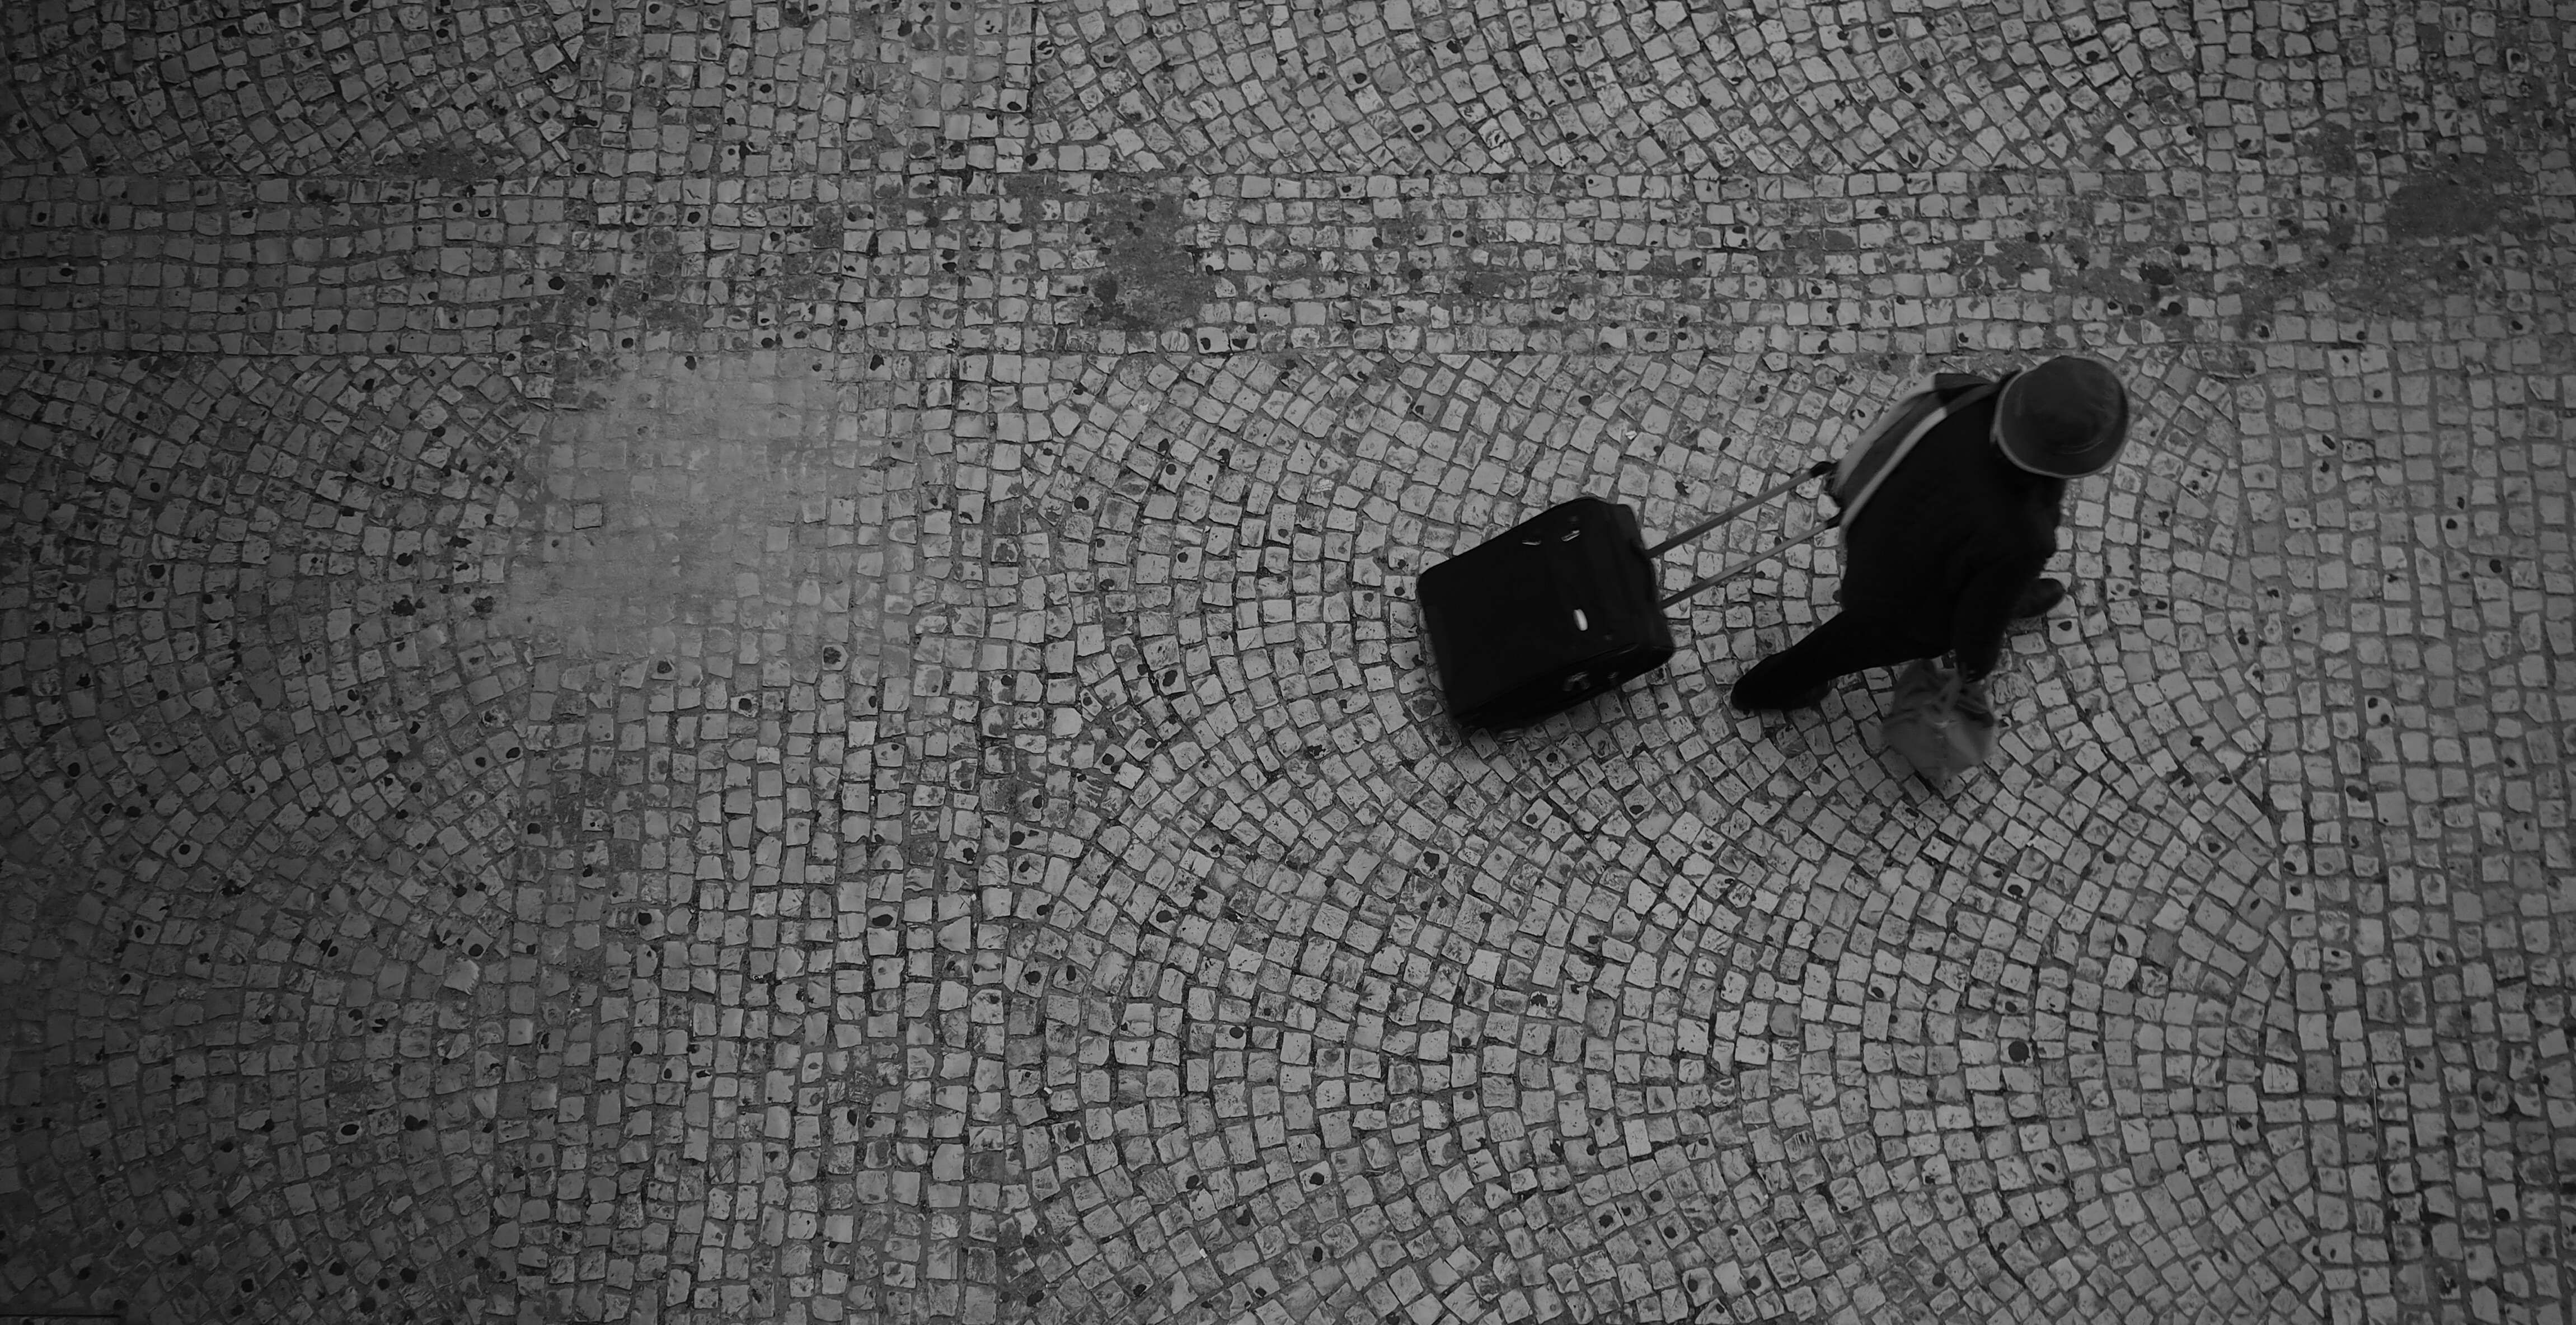
hand, black and white, people, white, street, photography, texture, floor, number, urban, wall, social, line, lens, shadow, darkness, black, monochrome, circle, streetphotography, bw, blackandwhite, blackwhite, streets, moments, public, em5, olympus, prime, rua, omd, streetphoto, shape, 17mm, lisboa, lisbon, moment, unposed, pretobranco, omdem5, sp, pb, inpublic, fotografiaderua, streetmoments, lavinha, joao, flooring, monochrome photography